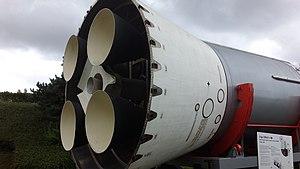
Étage Coralie du lanceur Europa.
Europa est le premier projet de lanceur spatial européen. Cette fusée est développée dans les années 1960 par le Centre européen pour la construction de lanceurs d'engins spatiaux précurseur de l'Agence spatiale européenne. L'objectif est de permettre à l'Europe de placer en orbite ses satellites sans dépendre des conditions imposées par les deux seules puissances spatiales - disposant de lanceurs opérationnels. À l'époque le Royaume-Uni a décidé de renoncer, pour des raisons financières, à produire son missile balistique Blue Streak pourtant opérationnel. Les initiateurs d'Europa décident de réutiliser ce missile comme premier étage d'une fusée dont le deuxième et troisième étage seraient fournis respectivement par la France et l'Allemagne. Des moyens limités mais surtout une absence de coordination entre les différents contributeurs conduisent à une série de 5 lancements infructueux entre 1967 et 1970. L'évolution rapide du marché des satellites de télécommunications nécessite une révision à la hausse de la charge utile qui doit désormais pouvoir être placée en orbite de transfert géostationnaire.